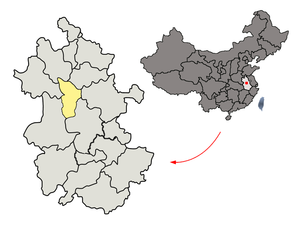
Huainan est une ville-préfecture du centre de la province de l'Anhui en Chine.